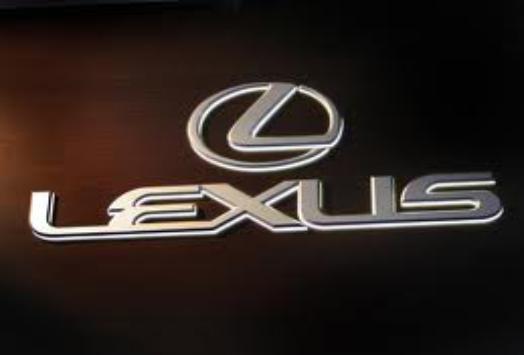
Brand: lexus-2
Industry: Transportation